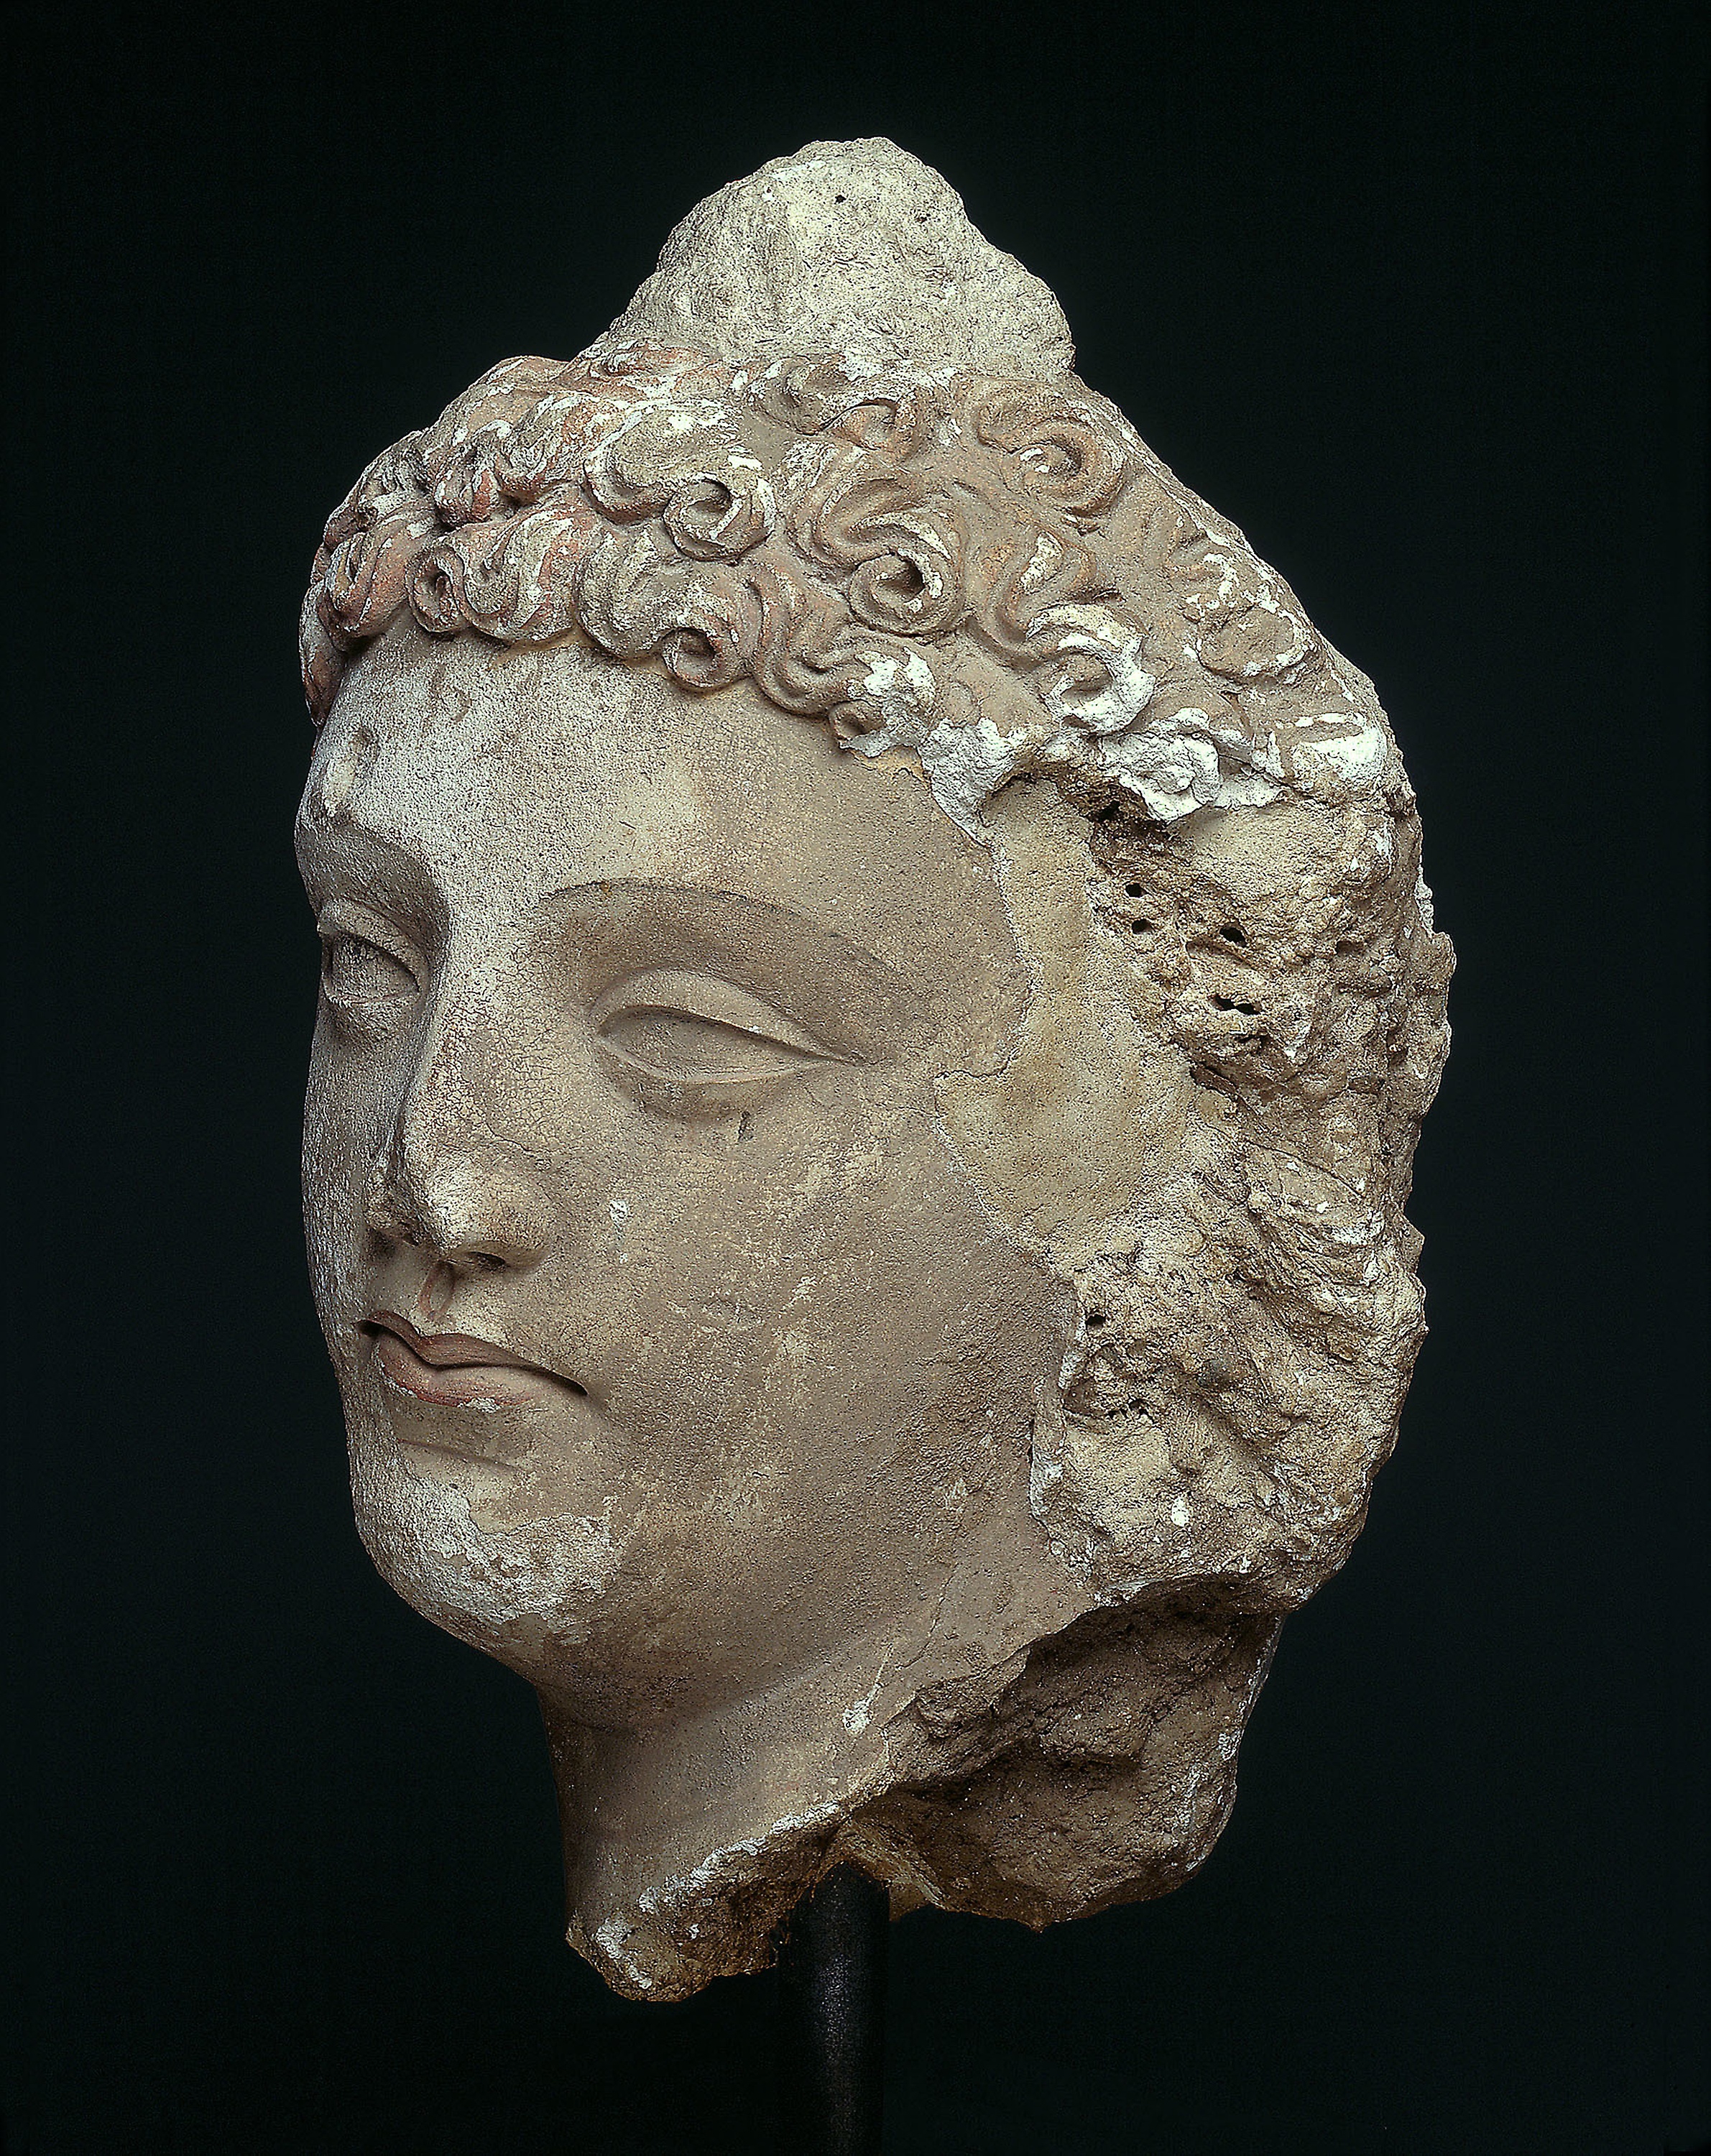
sculpture, stone carving, head, artifact, classical sculpture, forehead, carving, chin, art, ancient history, statue, museum, history, temple, tourist attraction, rock, nonbuilding structure, relief, metal